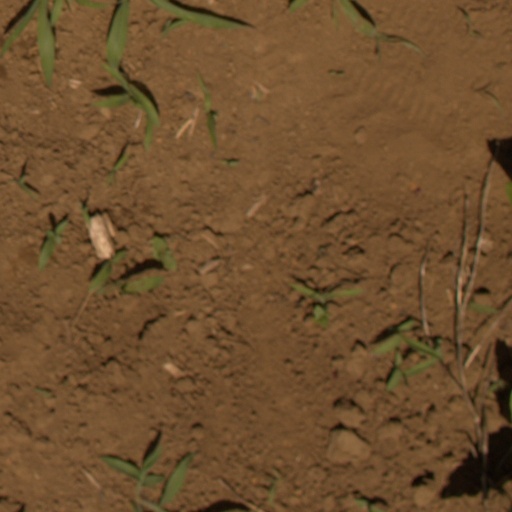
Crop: Jerusalem artichoke